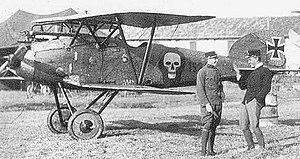
L'armée de l'air impériale et royale était la force aérienne de l'empire d'Autriche-Hongrie de 1893 à la chute de l'empire en novembre 1918.
L'Albatros D.III est un monoplace de chasse allemand de la Première Guerre mondiale.
Godwin Brumowski était un pilote autrichien de l'armée austro-hongroise, as de l'aviation lors de la Première Guerre mondiale. Il a à son palmarès 35 victoires homologuées et 8 victoires non confirmées.